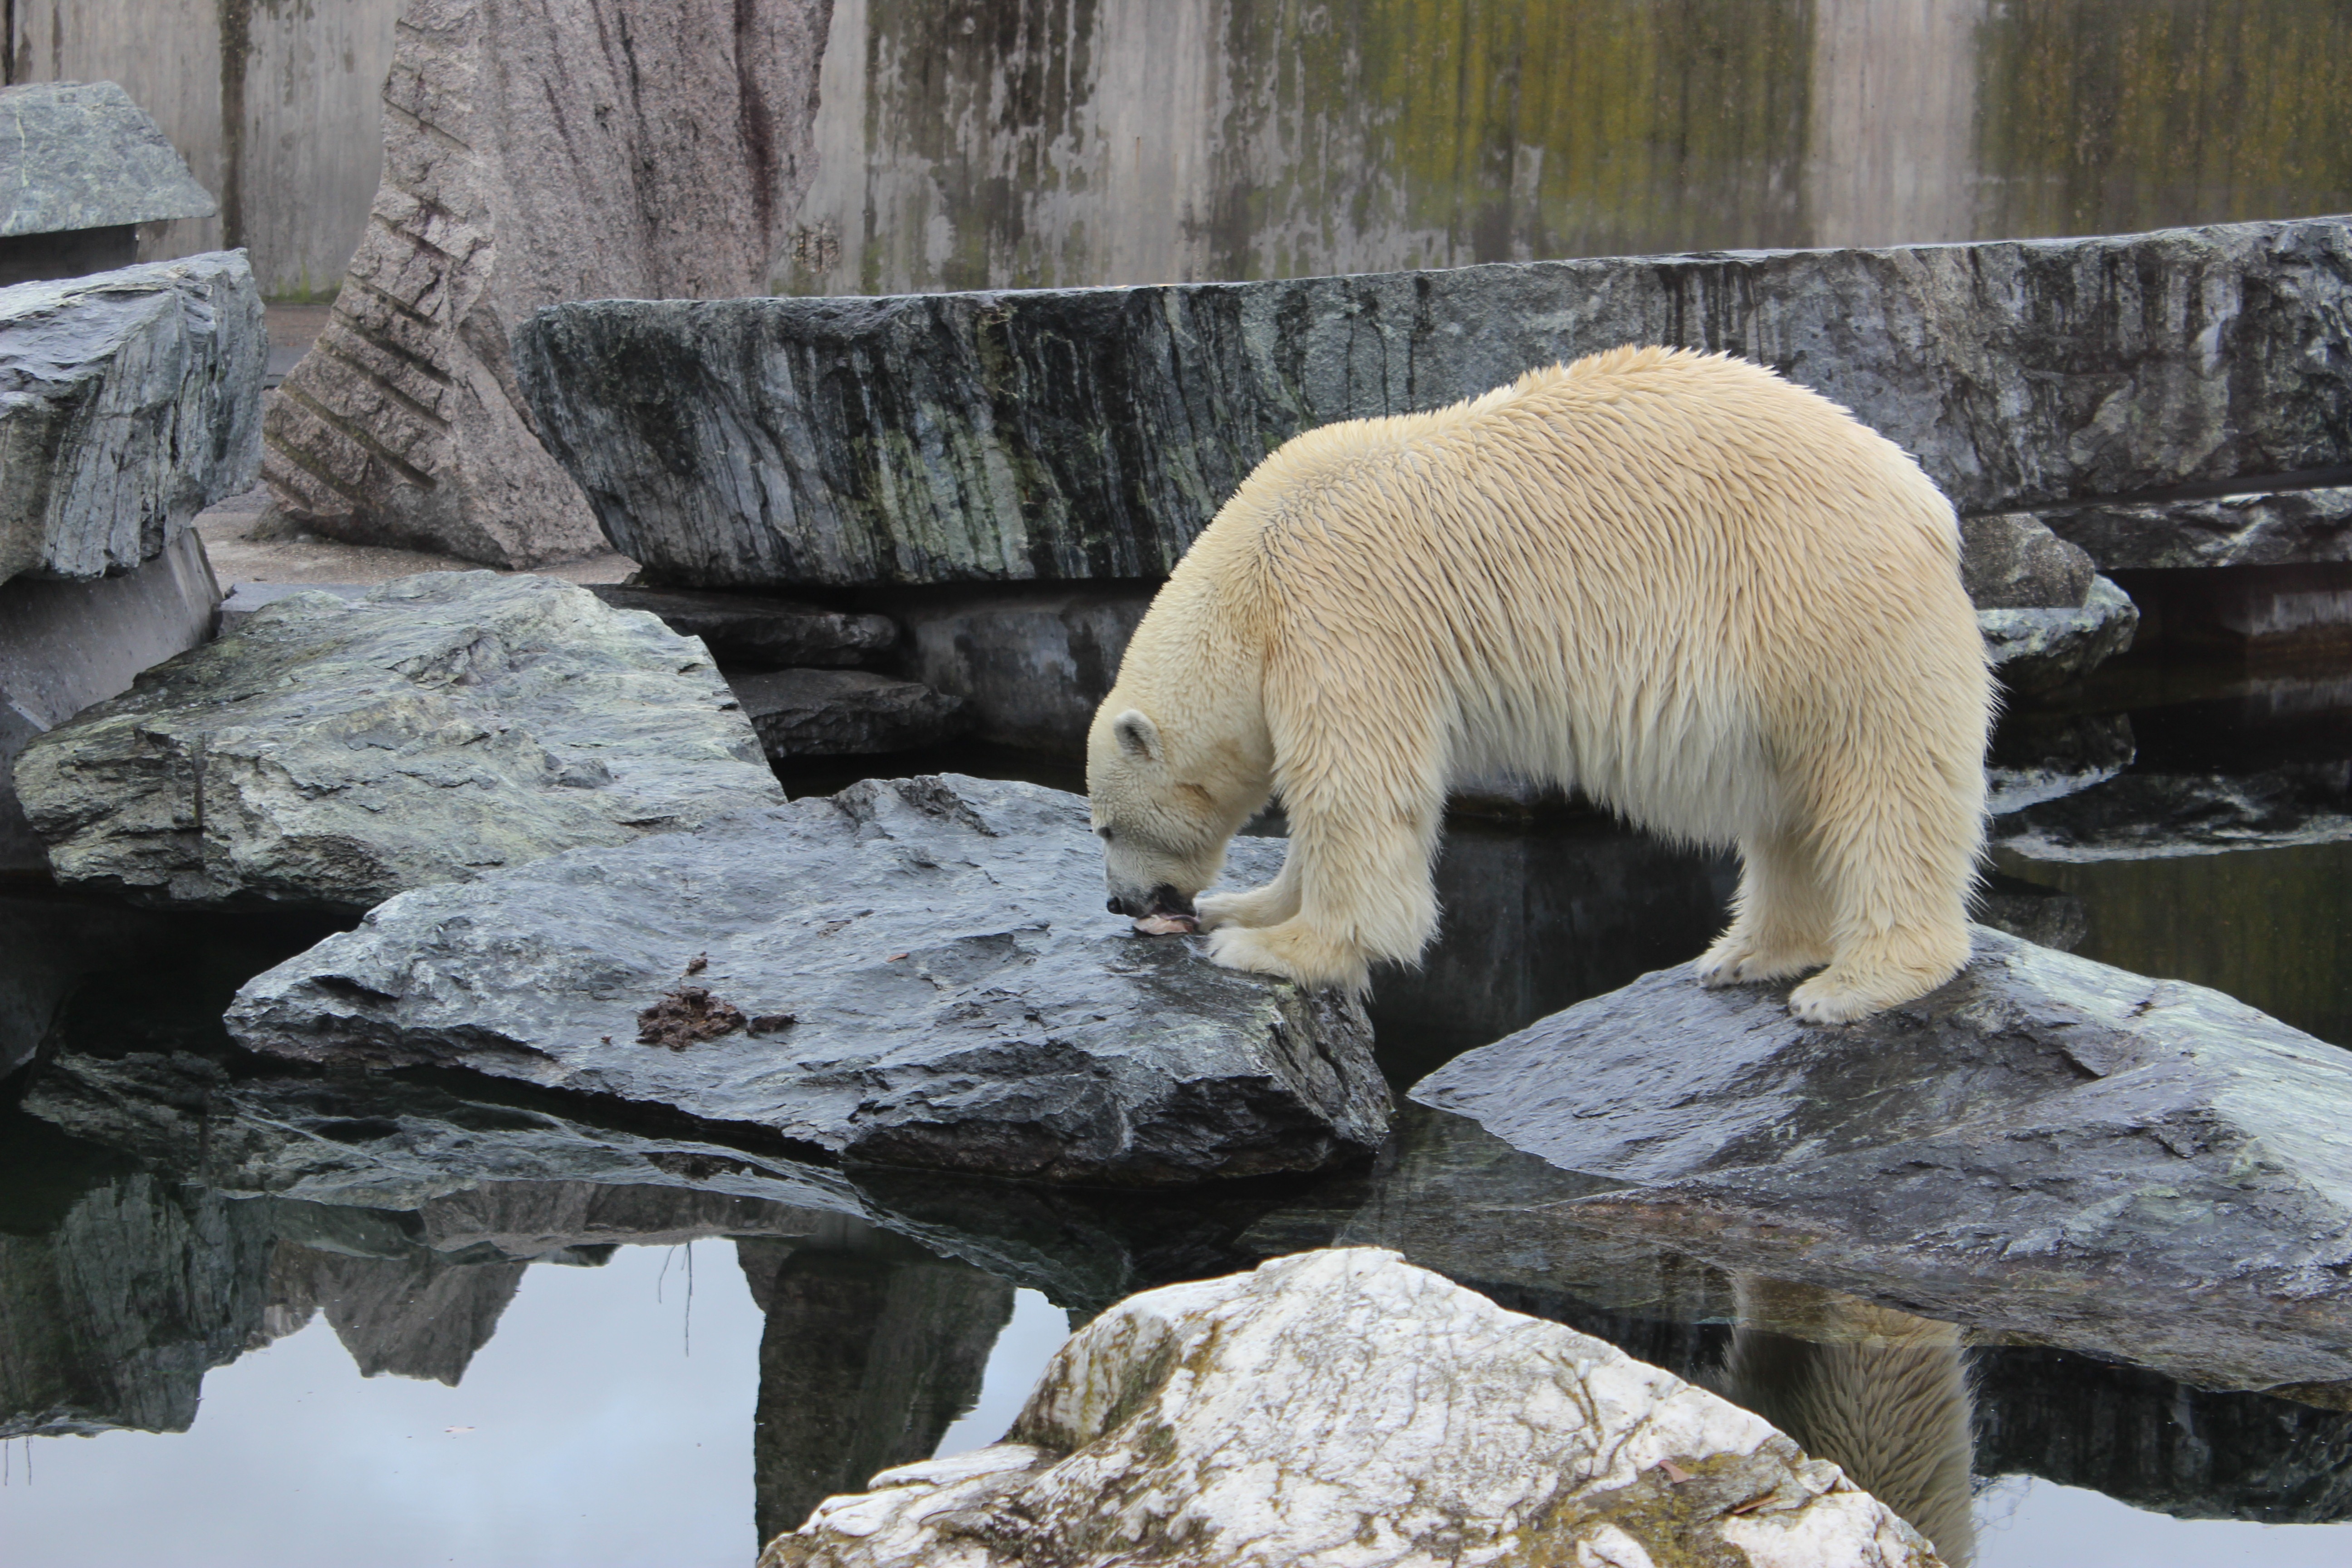
animal, bear, wildlife, zoo, mammal, fauna, polar bear, vertebrate, outdoor recreation